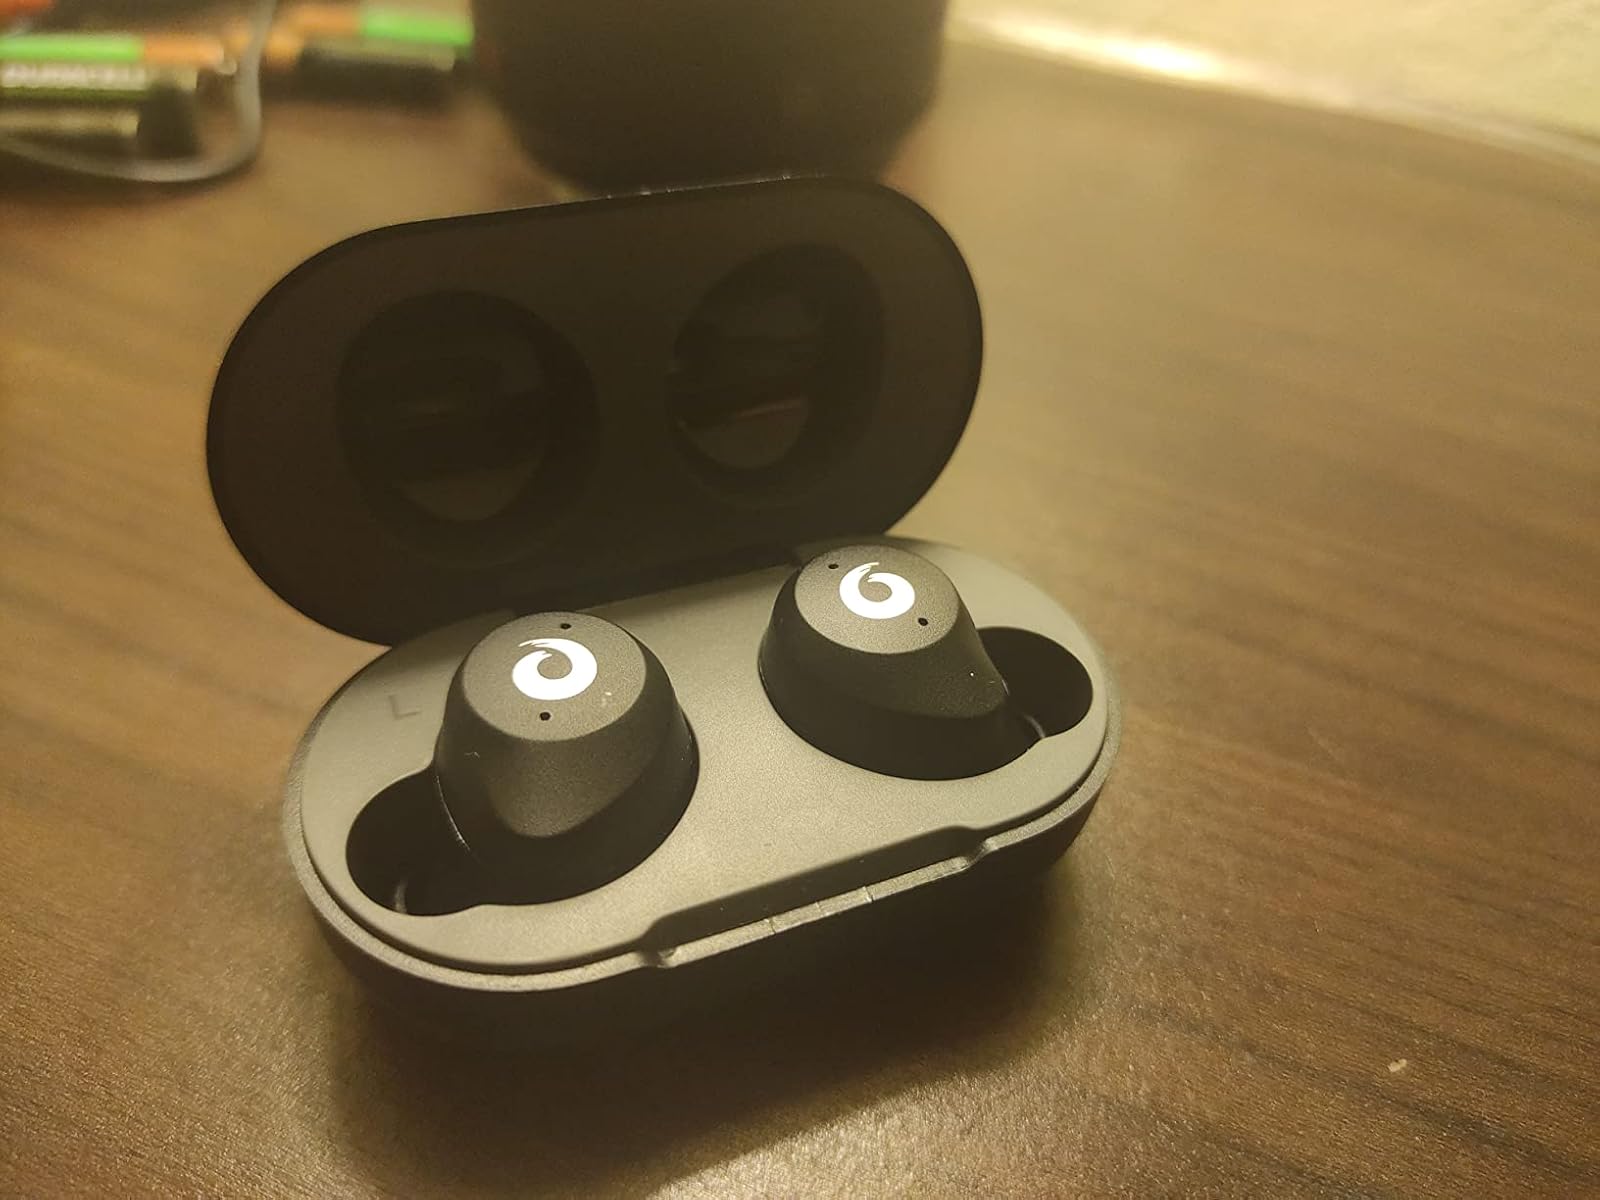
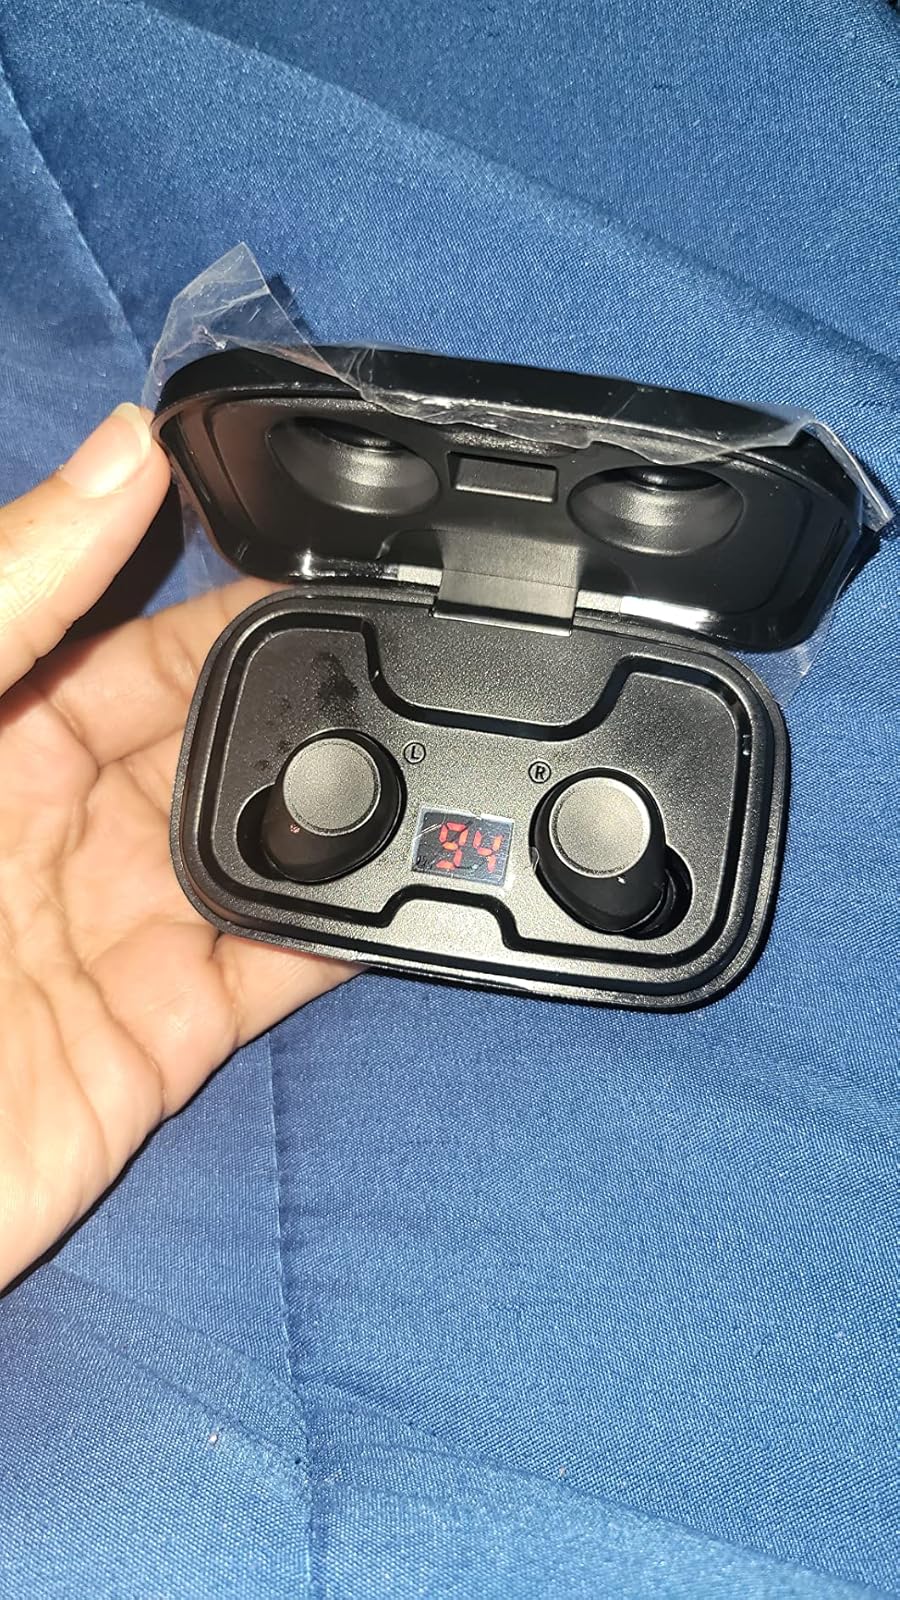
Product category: earbuds
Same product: no